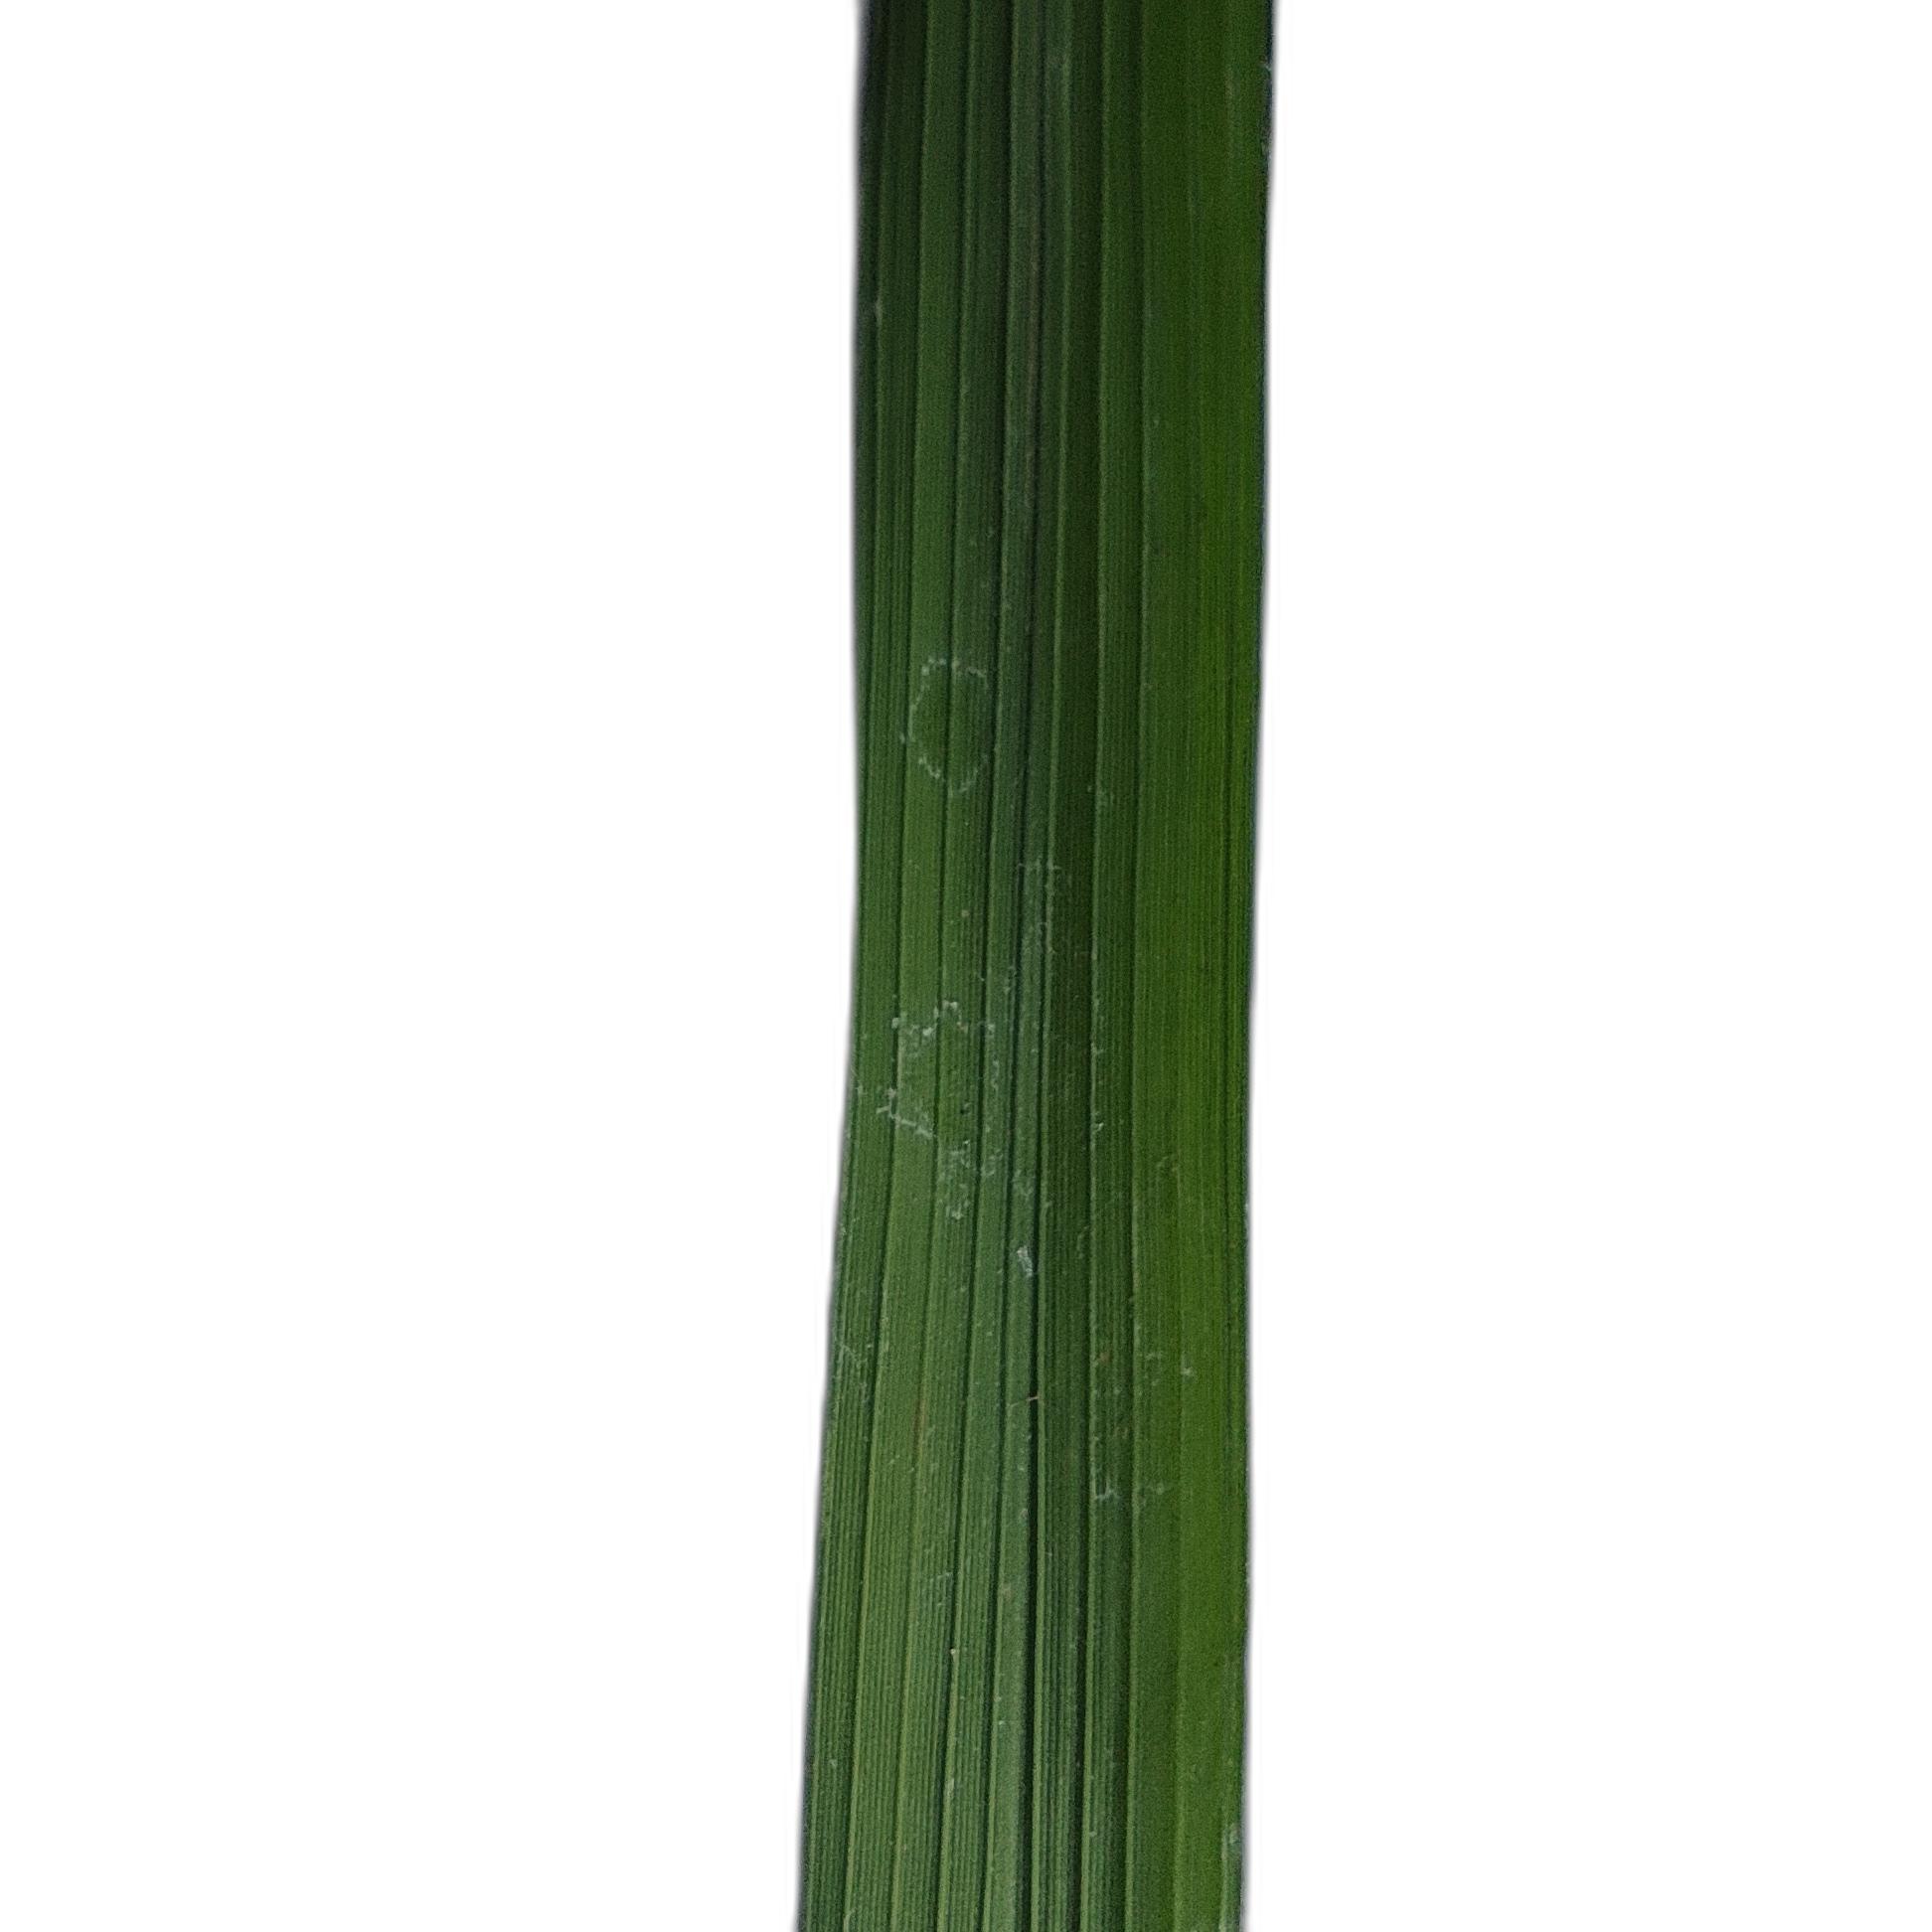
Label: Healthy